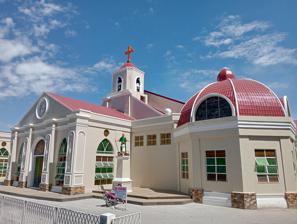
Building: Saint John the Baptist Church (Daet)
Country: Philippines
Year built: 1611
Roman Catholic church in Camarines Norte, Philippines Church in Camarines Norte, Philippines Parroquia de San Juan Bautista Saint John the Baptist Parish Church Church facade in 2024 Parroquia de San Juan Bautista Location in Camarines Norte Show map of Camarines Norte Parroquia de San Juan Bautista Location in Luzon Show map of Luzon Parroquia de San Juan Bautista Location in the Philippines Show map of Philippines 14°06′44″N 122°57′23″E / 14.112245°N 122.956322°E / 14.112245; 122.956322 Location Daet , Camarines Norte Country Philippines Denomination Roman Catholic History Status Parish church Architecture Functional status active Architectural type Church building Style Baroque , Modern architecture Completed 1611 Administration Diocese Diocese of Daet The Parroquia de San Juan Bautista , also known as Saint John the Baptist Church , is a Roman Catholic church in Daet , Camarines Norte , Philippines . It is under the jurisdiction of the Diocese of Daet . History Church interior in 2024 The municipality of Daet was founded by the Franciscan missionaries in 1581. It was later abandoned for some years until 1611, when Rev. Fr. Alonzo de Valdemoro, OFM, was appointed minister (Parish Priest). The first church was dedicated to the glorious precursor, St. John the Baptist , whose feast day is on June 24. Included in its jurisdiction were the visitas of Bactas and of Talisay was founded in 1654. The Parish of St. John the Baptist presently covers 12 of the 25 barangays of the town. The rectory was constructed during the incumbency of Rev. Msgr. Pedro Espedido, H.P.. In 2011, the Parish Church celebrated the 400 year foundation of this parish church including the Parish of St. Peter the Apostle in Vinzons , and the Parish of Nuestra Señora de Candelaria in Paracale . List of Parish priests Name Years of Pastorship Fray Eusebio Gomez Platero † 1882 to 1895 Fray Juan Perdiguero † 1895 to 1898 Rev. Fr. Juan Rodriguez † 1898 to 1904 Rev. Fr. Catalino Pimentel † 1904 to 1922 Rev. Fr. Patricio V. Zaño † 1922 to 1929 Rev. Fr. Casimiro Lladoc † 1929 to 1932 Rev. Fr. Martin Alcazar † 1932 to 1936 Rev. Fr. Emiliano Arejola † 1936 to 1948 Rev. Msgr. Antonino O. Reganit, H.P. † 1948 to 1973 Rev. Msgr. Salvador I. Naz, H.P. † 1973 to 1984 Rev. Msgr. Pedro R. Espedido, Jr., H.P. † 1984 to 1990 Most Rev. Benjamin J. Almoneda, D.D. † 1990 to 1991 Rev. Msgr. Luis R. Ayo, H.P. 1991 to 1998 Rev. Msgr. Reymundo J. Asis, P.C. 1998 to 2002 2008 to 2009 Rev. Msgr. Romeo A. Violeta, P.C. 2002 to 2004 Most Rev. Nestor C. Cariño, D.D. 2004 to 2005 Rev. Msgr. Joselito C. Asis, J.C.D 2005 to 2008 Rev. Msgr. Cezar M. Echano, Jr., P.C. 2010 to 2016 Rev. Fr. Ronald Anthony P. Timoner, V.G. 2017 to 2024 Rev. Fr. Joel C. Villania 2024 to present List of Parochial Vicars Rev. Fr. Efren S. Sanchez (March to July 1976) Rev. Msgr. Cezar M. Echano, Jr., P.C. (1984 to 1987) Rev. Fr. Edwin J. Abel (1995 to 1997) Rev. Fr. Rowel Jose P. Abanto (1996 to 1998; 2008 to 2010) Rev. Fr. Jose Vaughn V. Banal (1997 to 1998) Rev. Fr. Ramiel A. Alvarez (1998 to 2004) Rev. Fr. Vicente V. Dimaterra III (2002 to 2003) Rev. Fr. Edwin M. Visda (2003 to 2004) Rev. Fr. Jose R. Julian (2004 to 2005) Rev. Fr. Andrei F. Uy (2004 to 2007; 2011 to 2016) Rev. Fr. Ronald I. Ravago (2004 to 2005) Rev. Fr. Juvenson C. Alarcon (2005 to 2006; 2010 to 2013) Rev. Fr. Norberto Z. Ochoa (2005 to 2006) Rev. Fr. Neil Leo L. Sureta (2006) Rev. Fr. Jose Chito M. Estrella (November 2006 to April 2007; 2015 to 2023) Rev. Fr. Fidel S. Era, Jr. (2006 to 2008; 2010 to 2011) Rev. Fr. Melvin B. Gamelo (February 2007 to 2009) Rev. Fr. Ronald Maquiñana (2008 to 2010) Rev. Fr. Angelito N. de Torres (March 2009 to 2010) Rev. Fr. Alejandro P. Cabonellas (2009 to 2010) Rev. Fr. Armando L. Orido (May 2010 to June 2011) Rev. Fr. Rodrigo A. Lazarte (2010 to July 2014) Rev. Fr. Elmer A. Pandes (June 2011 to June 2013) Rev. Fr. Omar C. Oco (March to June 2013; 2014 to 2016) Rev. Fr. Rainier M. Abaño (July 2013 to August 2014) Rev. Fr. Ace D. Baracena (August 2014 to May 2015) Rev. Fr. Gerardo P. Nemi (September 2016 to present) Attached Priest Rev. Msgr. Quirino G. Parcero, H.P. (1998 to 2001) Rev. Fr. Joselito Quiñones (2005 to 2006) Rev. Fr. Rogelio Orpiada (2008 to 2009) Rev. Fr. Alex C. Chavez (July 2013 to 2022) Rev. Fr. Ajel Olila (2022 to Present) Schedule of Services Sacraments Masses Monday to Friday: 6:00 am, 12:00 nn, 5:15 pm Saturday: 6:00 am; 5:15 pm (Anticipated Mass) Sunday: 5:00 am, 6:30 am, 8:00 am, 9:30 am; 3:00 pm (Children's Mass); 4:30 pm, 6:00 pm, 7:15 pm Confessions Monday, Wednesday & Friday: 4:15 pm Mass and Healing Services First Sunday of the Month: 10:30 am Baptism Saturday & Sunday: 10:30 am Wedding By appointment at the Parish Office Devotions Morning Prayer & Rosary: Monday to Saturday before the 6:00am Mass First Saturday Procession: Saturday at 6:15pm Holy Hour: First Thursday at 3:00pm Alliance of the Two Hearts Devotion: First Friday at 8:00pm Novena St. Martin of Porres: Every Tuesday before the 5:15pm Mass Our Mother of Perpetual Help: Every Wednesday before the 6:00am, 12:00nn & 5:15pm Mass St. Jude Thaddeus: Every Thursday before the 5:15pm Mass Sacred Heart: Every First Friday before the 6:00am Mass Our Lady of Peñafrancia: Every Saturday before the 6:00am Mass Adoration of the Blessed Sacrament Monday to Saturday: 7:00 am to 6:00 pm References